Answer in natural language. Considering the relative positions, where is Television with respect to Doorframe? Choose between the following options: above or below
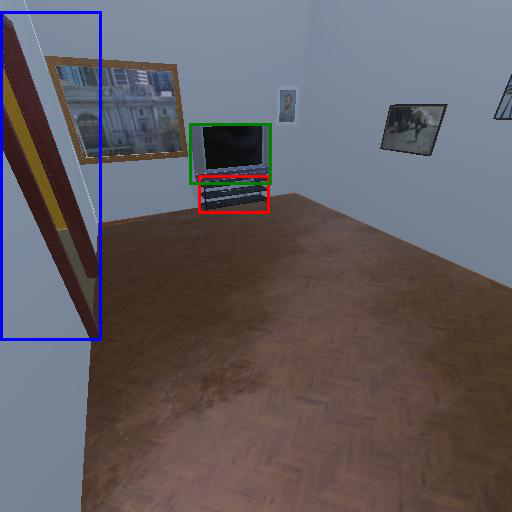
<answer>above</answer>